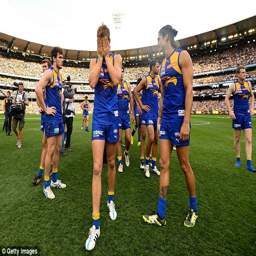
dejected players leave sports facility after they were beaten